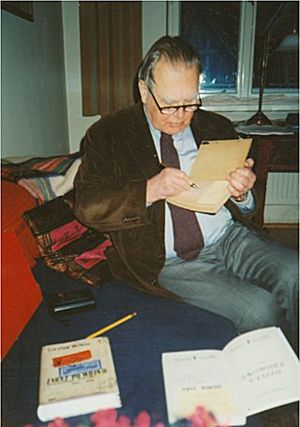
Czesław Miłosz
Czesław Miłosz, Kraków, Polen, december 1998
Czesław Miłosz var en polsk digter og forfatter. Czesław Miłosz modtog Nobelprisen i litteratur i 1980, mens han boede i USA. De sidste år boede han i Kraków, Polen.